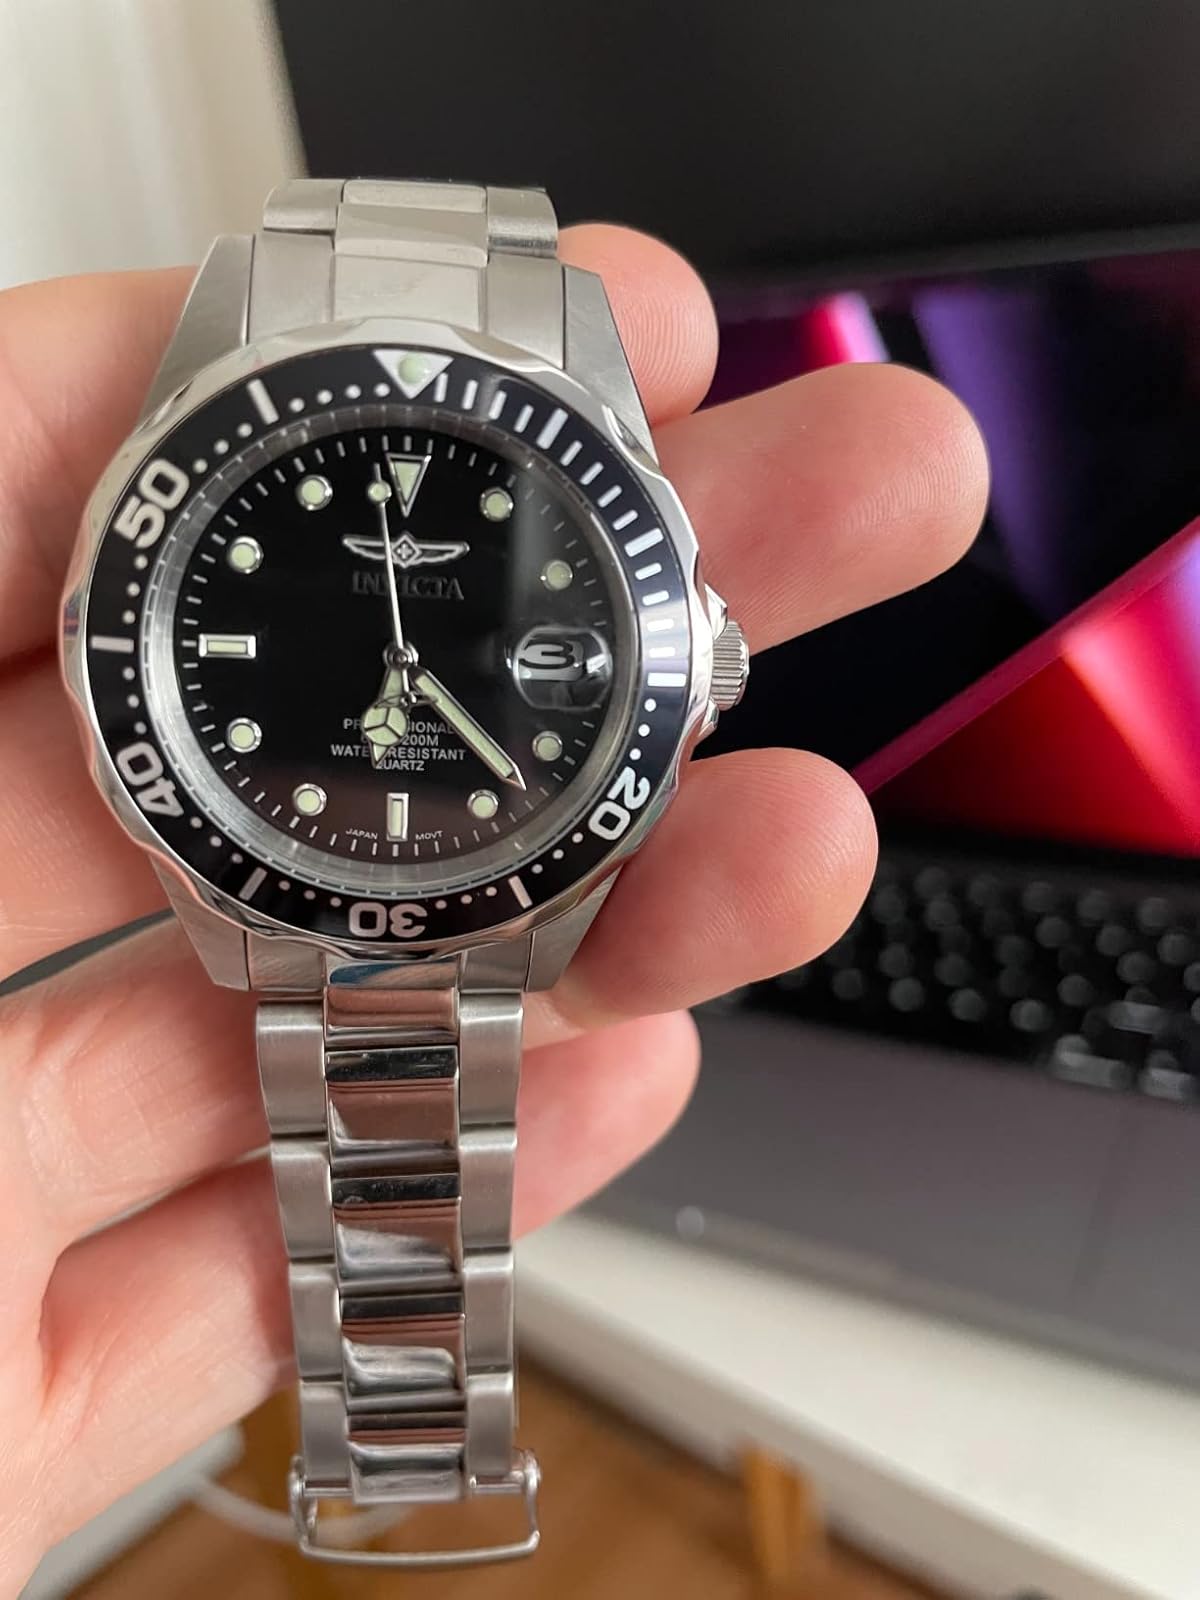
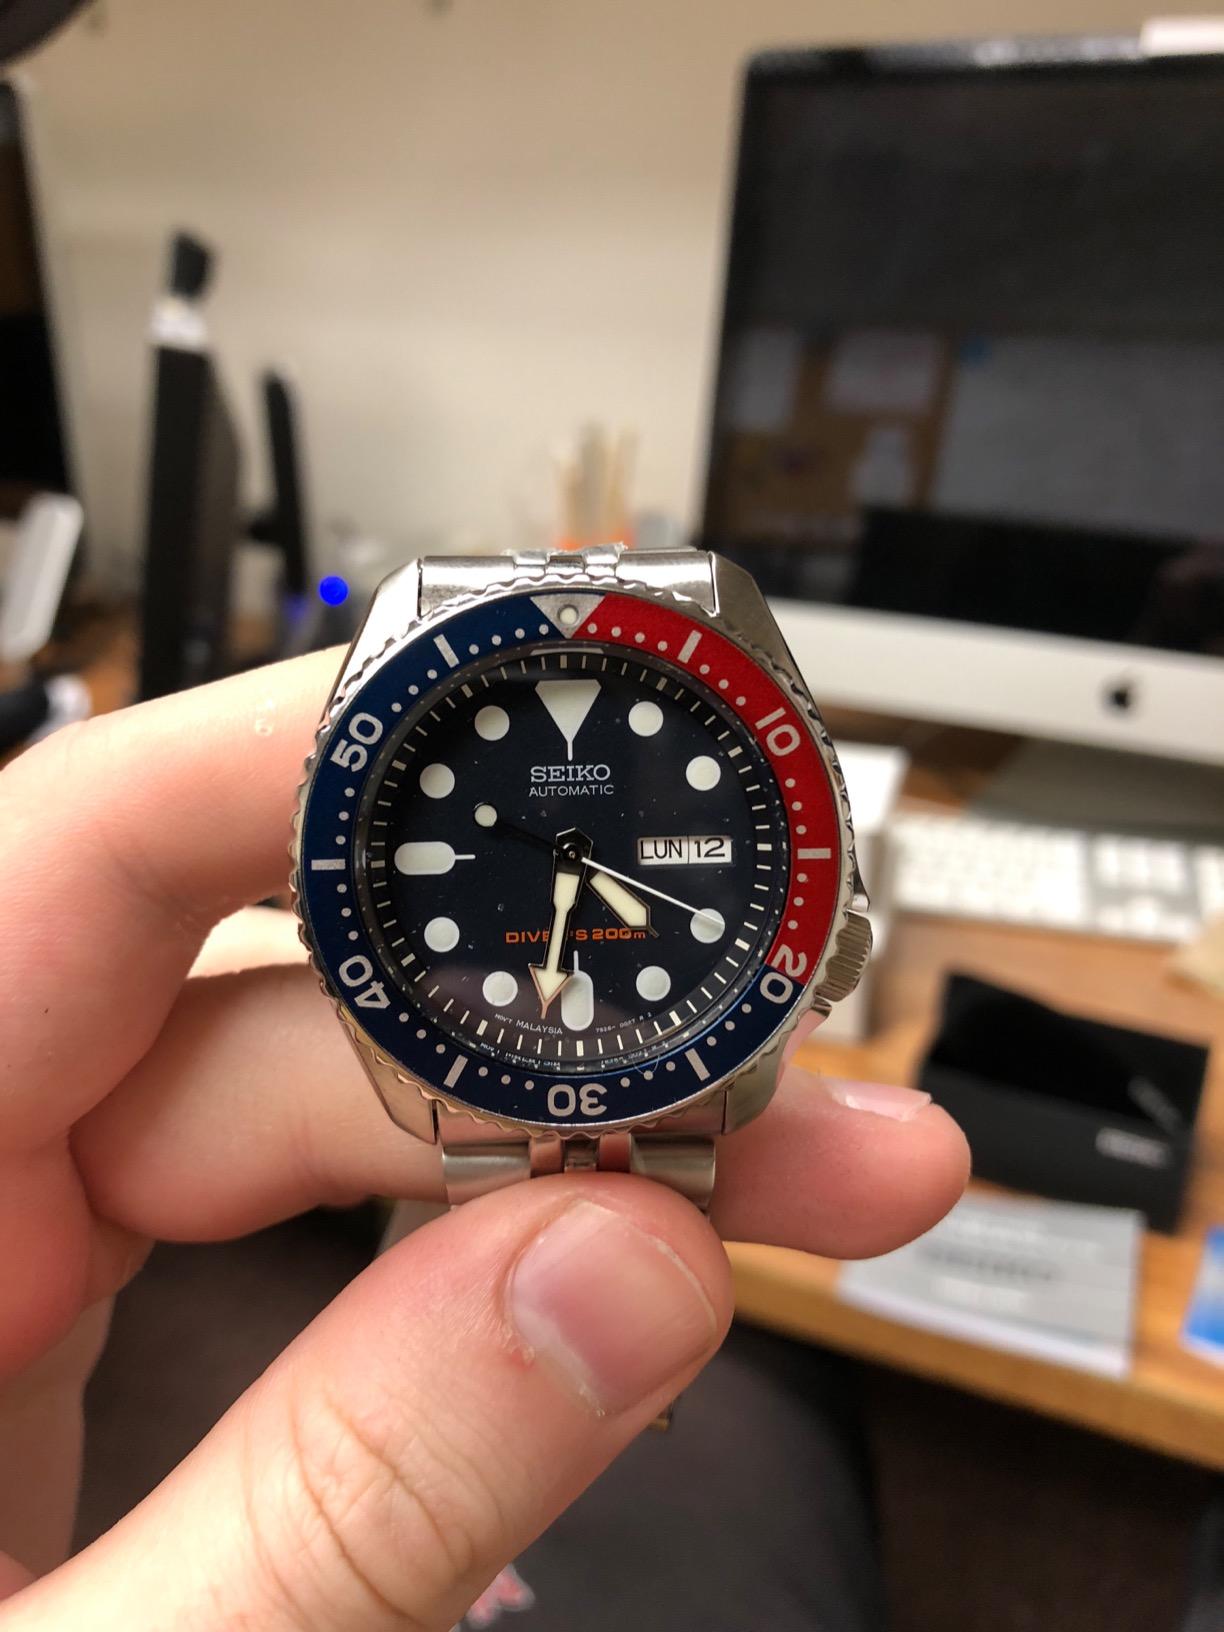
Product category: accessories_watch
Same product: no